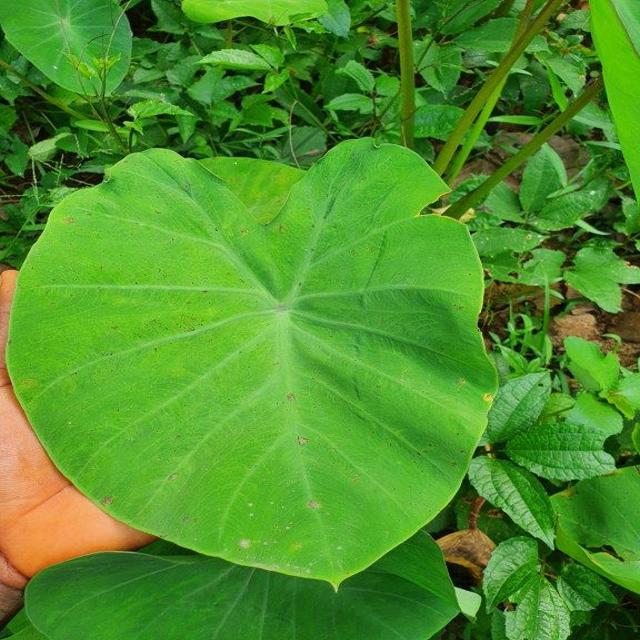
Label: Early_Blight